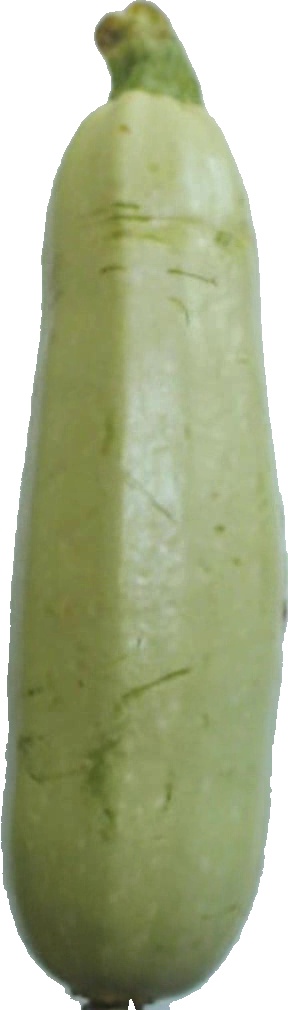
Label: zucchini_1